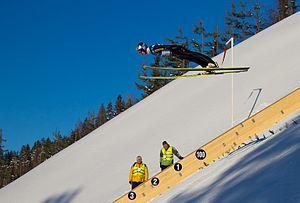
Adam Henryk Małysz, né le 3 décembre 1977 à Wisła, est un sauteur à ski polonais.